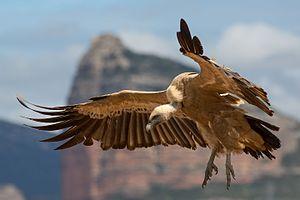
Le terme vautour est un nom vernaculaire désignant les rapaces diurnes nécrophages. Les 23 espèces de vautours forment un groupe polyphylétique. La famille des Cathartidés occupe les Amériques tandis que les vautours de la famille des Accipitridés, plus proches des autres rapaces, règnent sur l'Ancien Monde.
Le Vautour fauve, ou anciennement le griffon, est une espèce d'oiseaux nécrophage de la famille des Accipitridae.